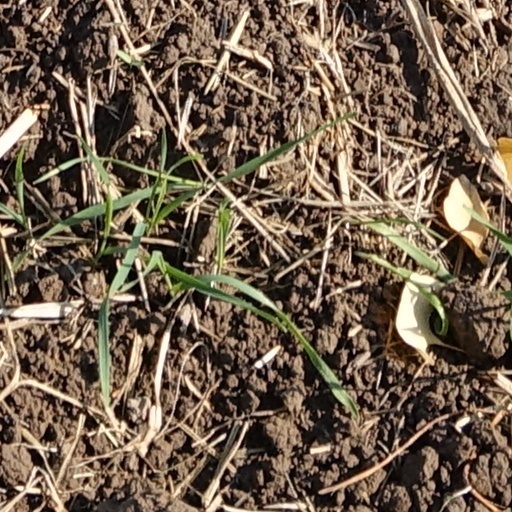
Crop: wheat